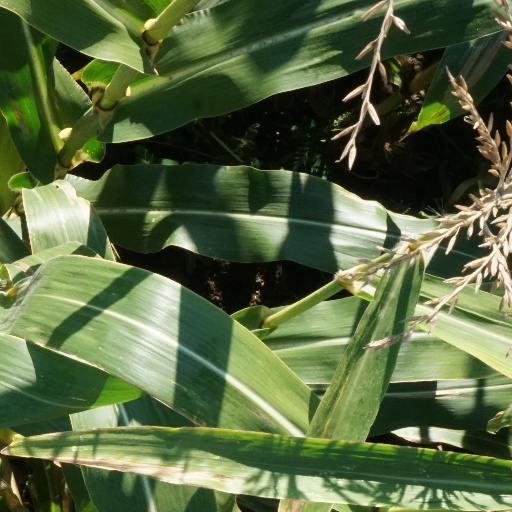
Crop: maize; corn